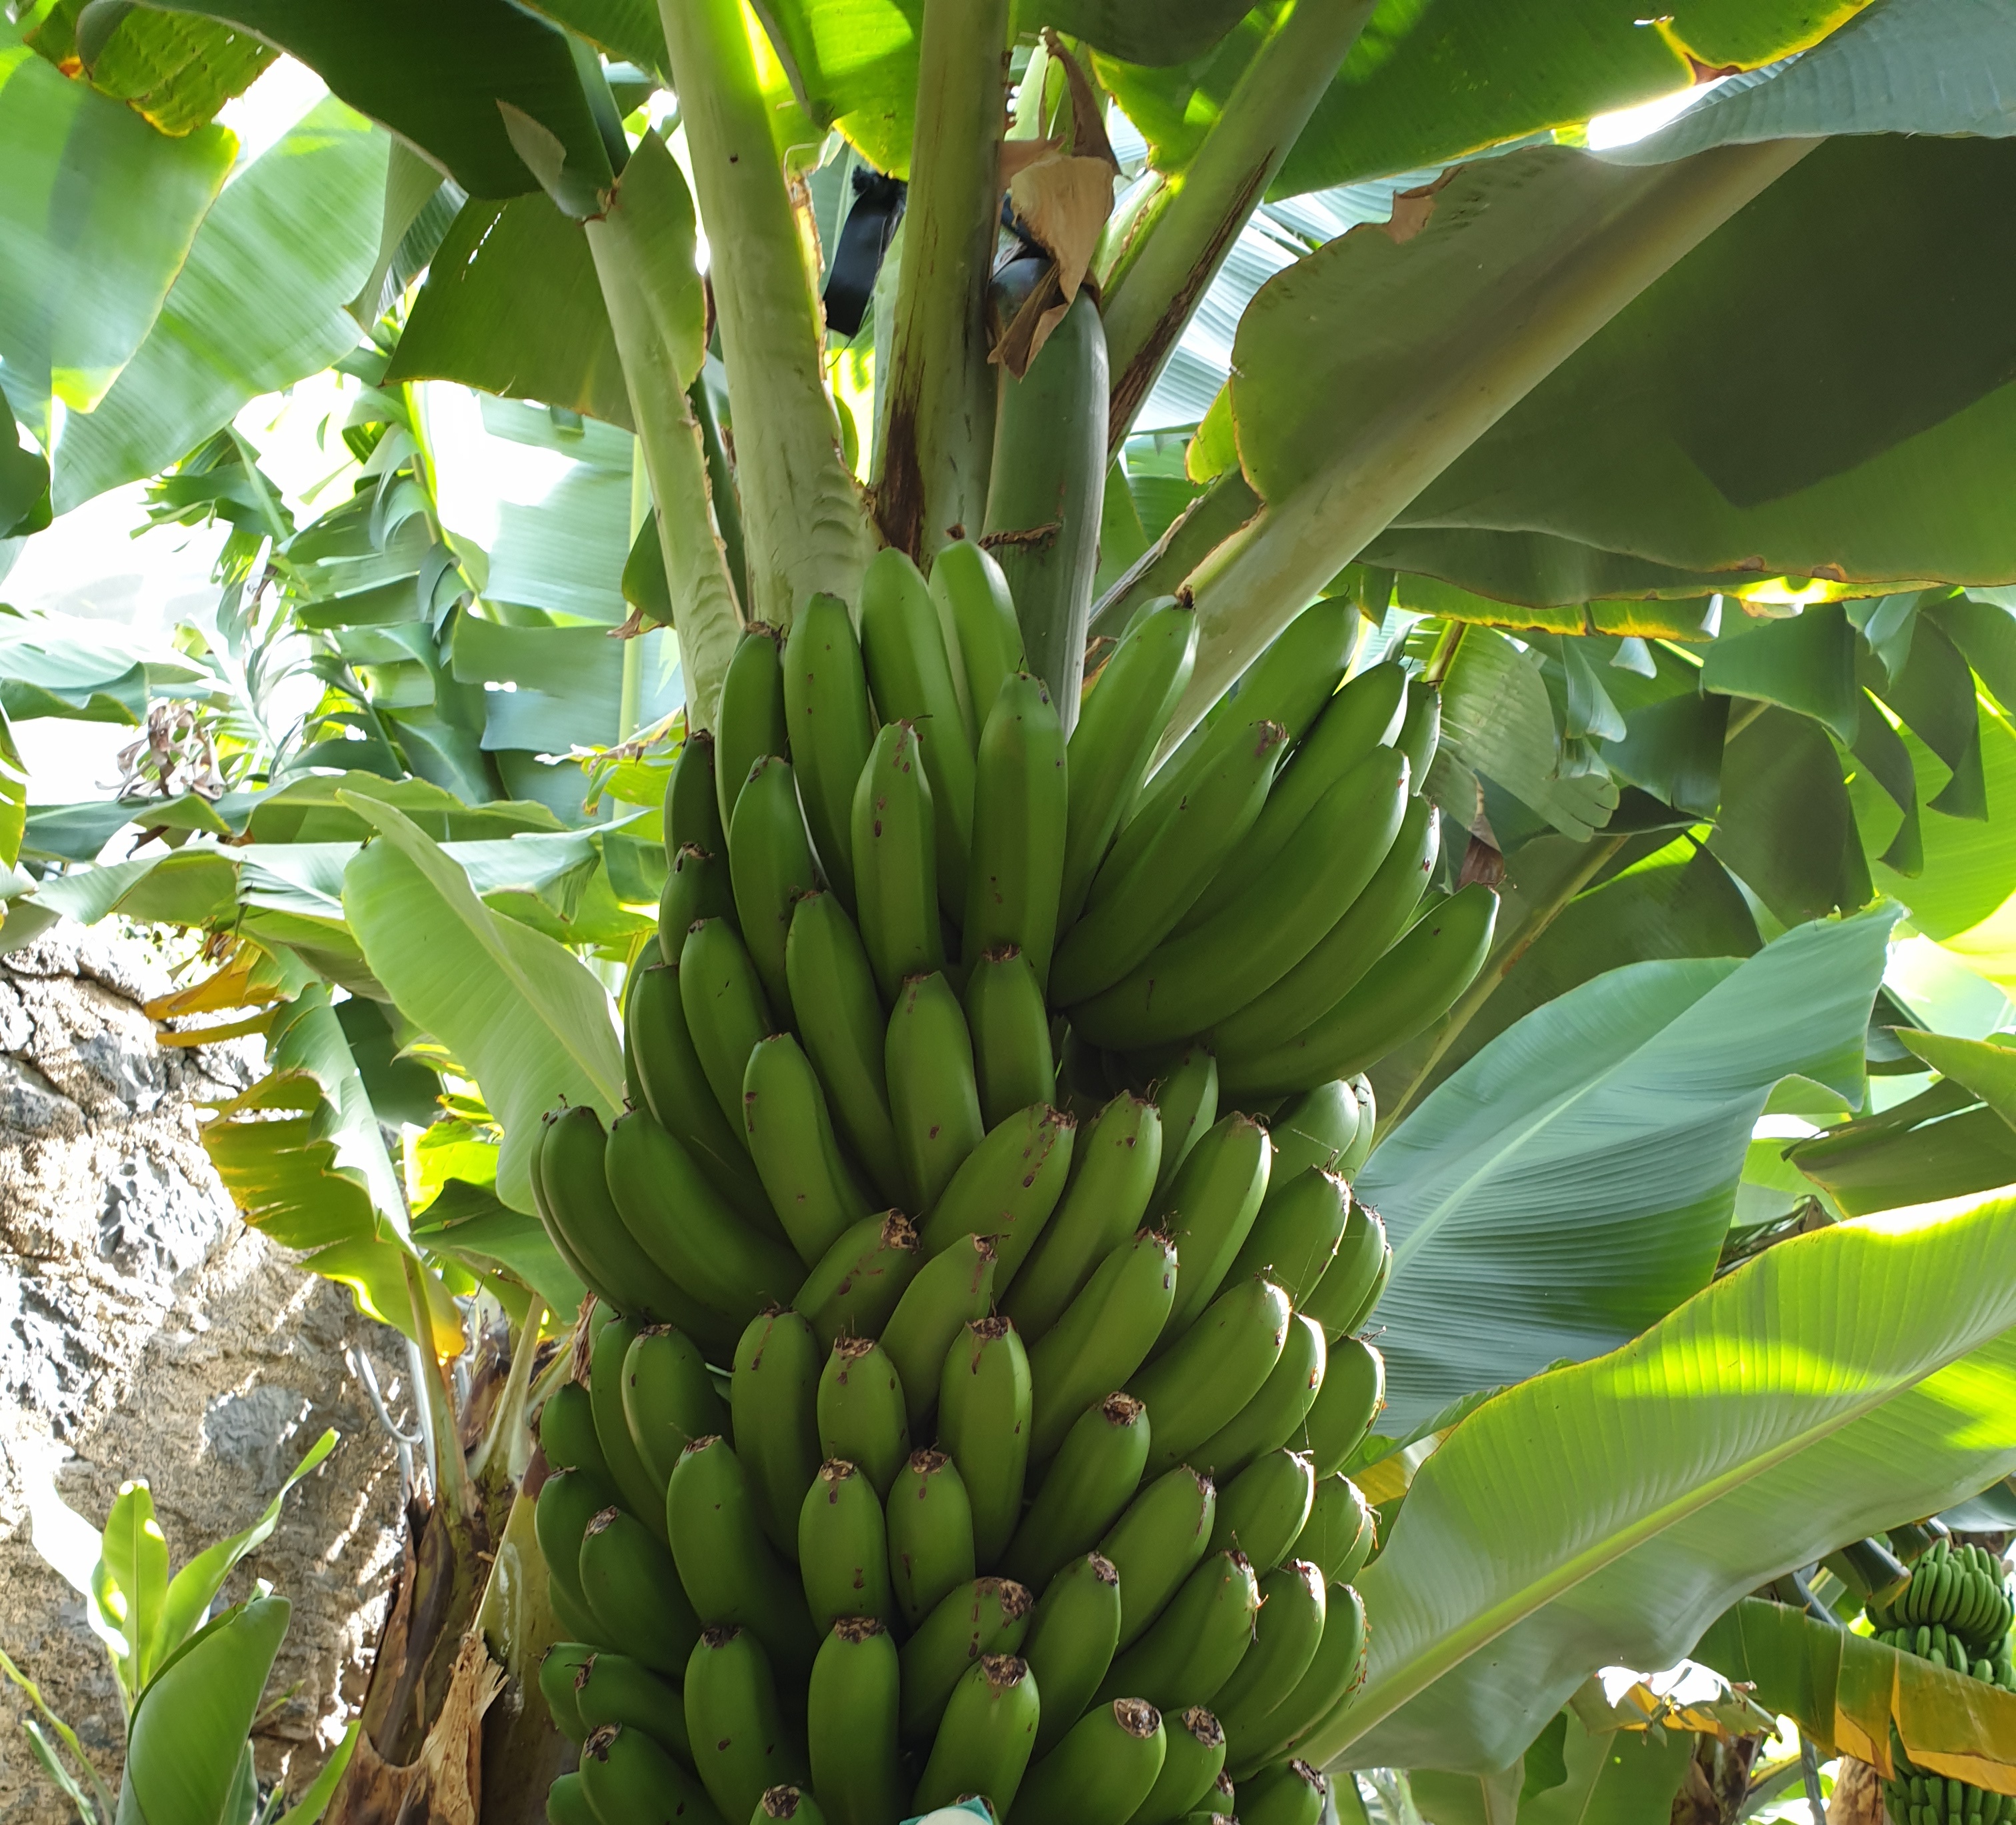
Label: Cut